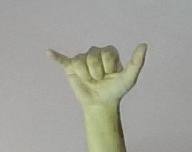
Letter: ya